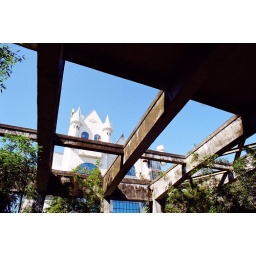
the castle is actually a video game house which is our favorite spot when we were in high school.